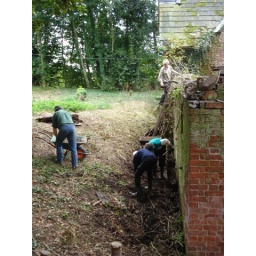
Clearing by the coach house walls